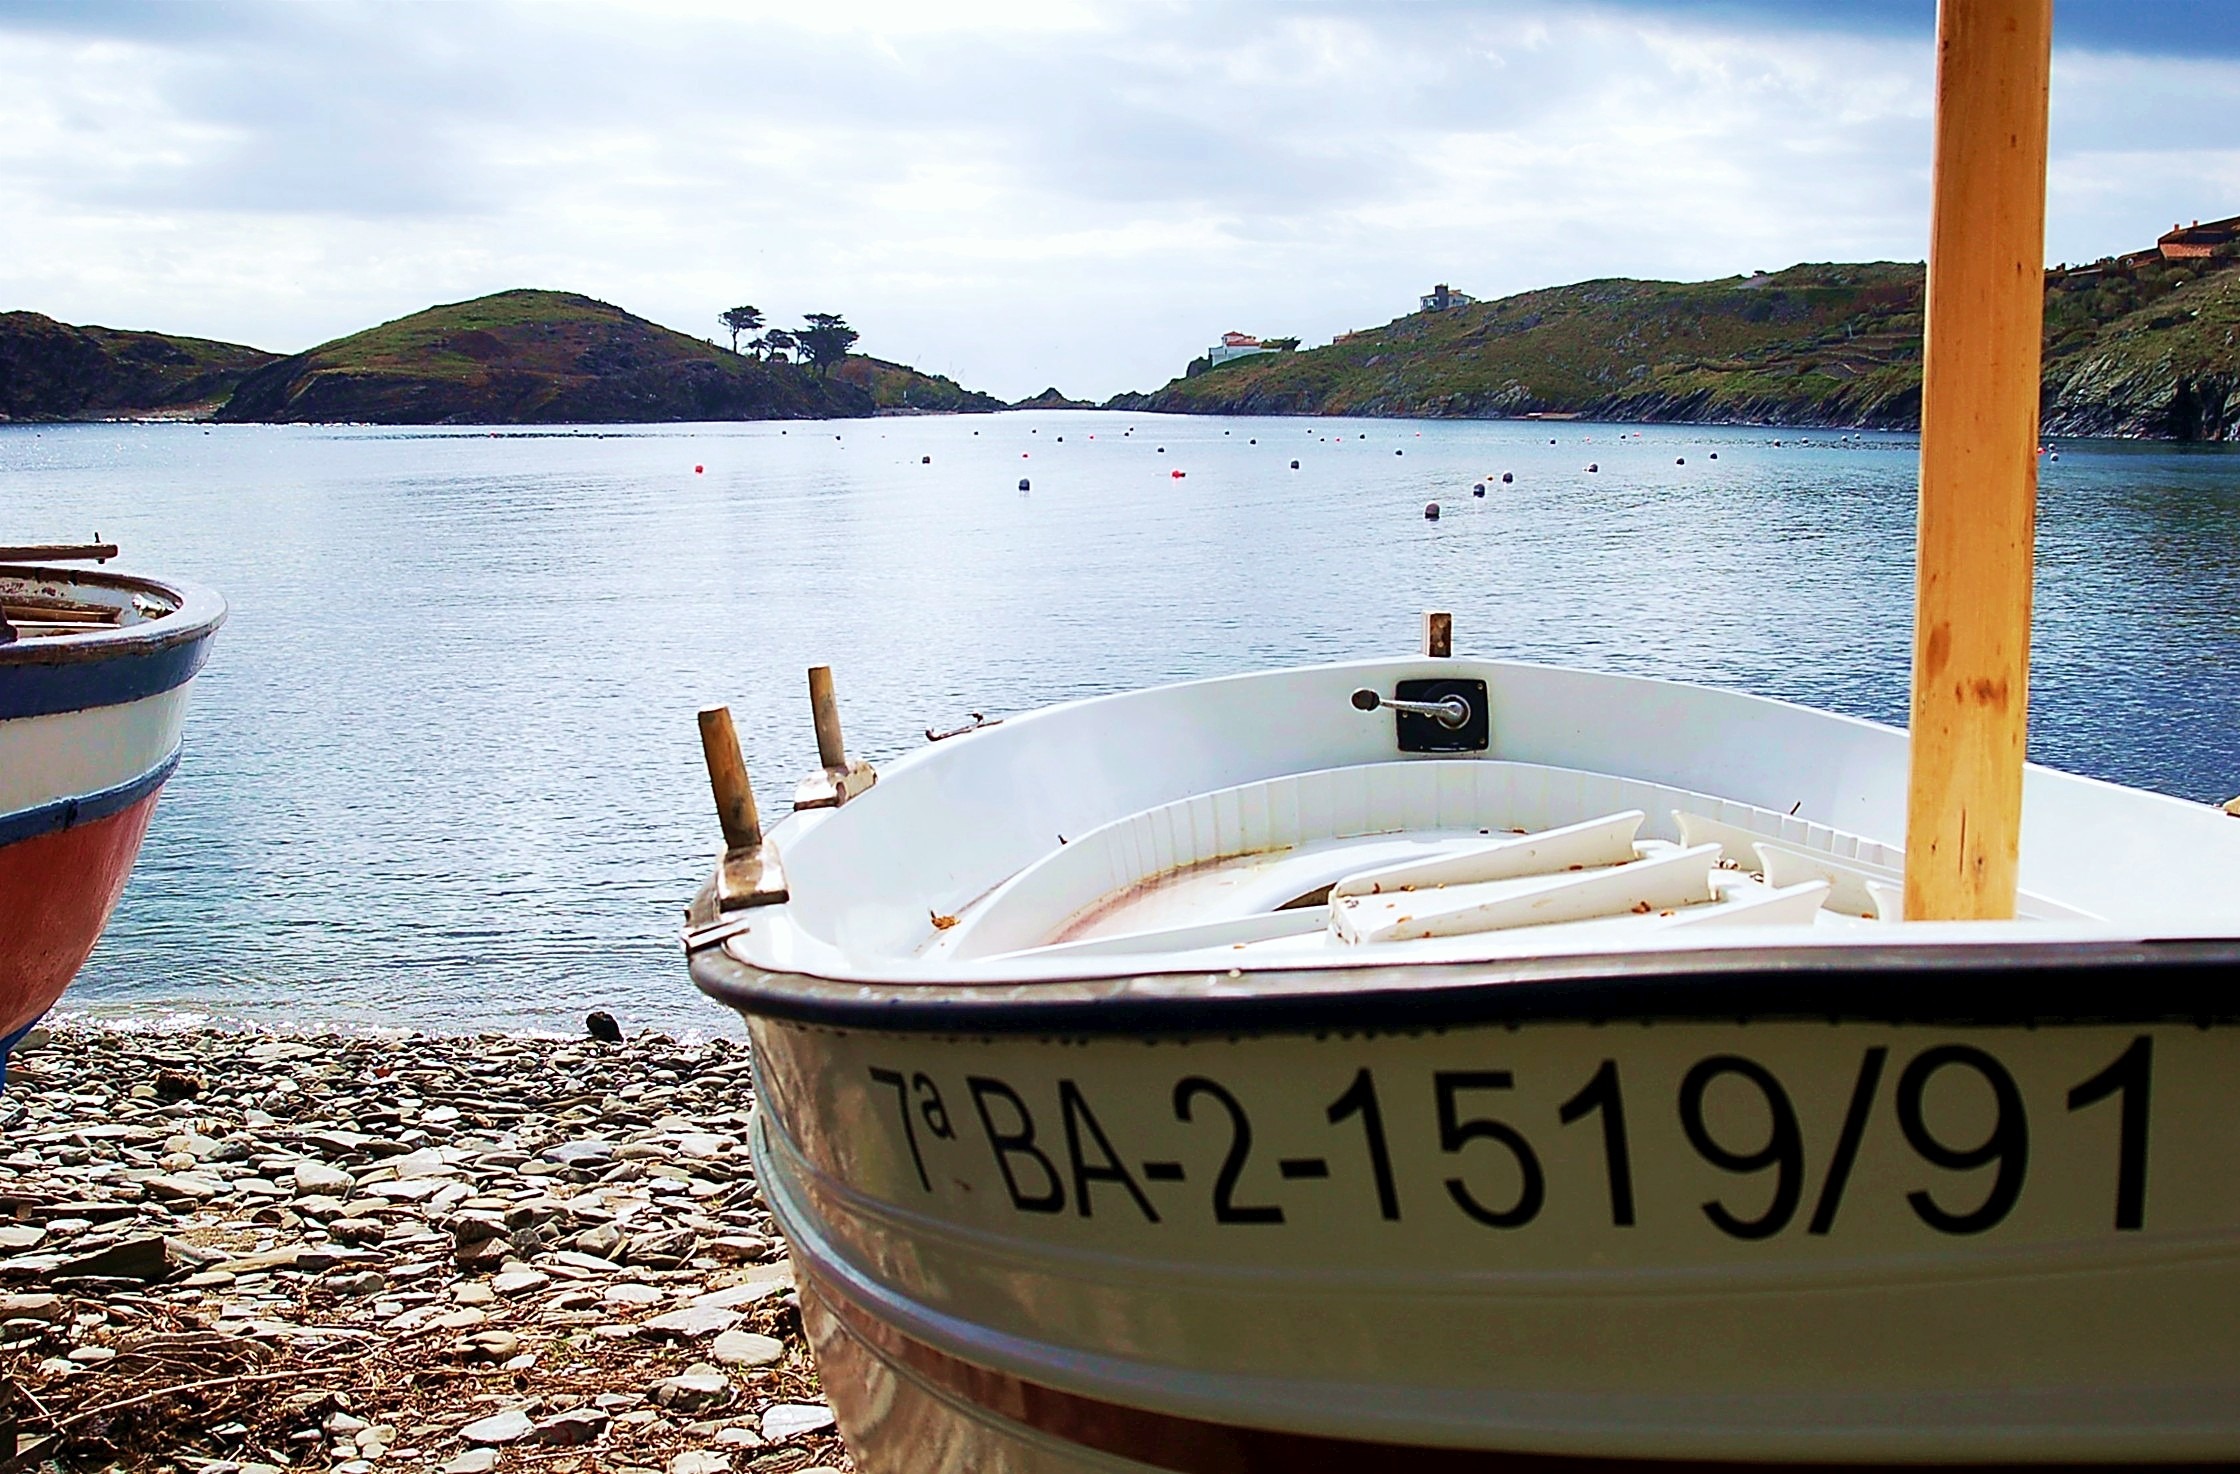
beach, landscape, sea, water, nature, boat, vacation, travel, mediterranean, vehicle, fishing, bay, blue, motorboat, boating, watercraft, barca, dinghy, costa brava, watercraft rowing